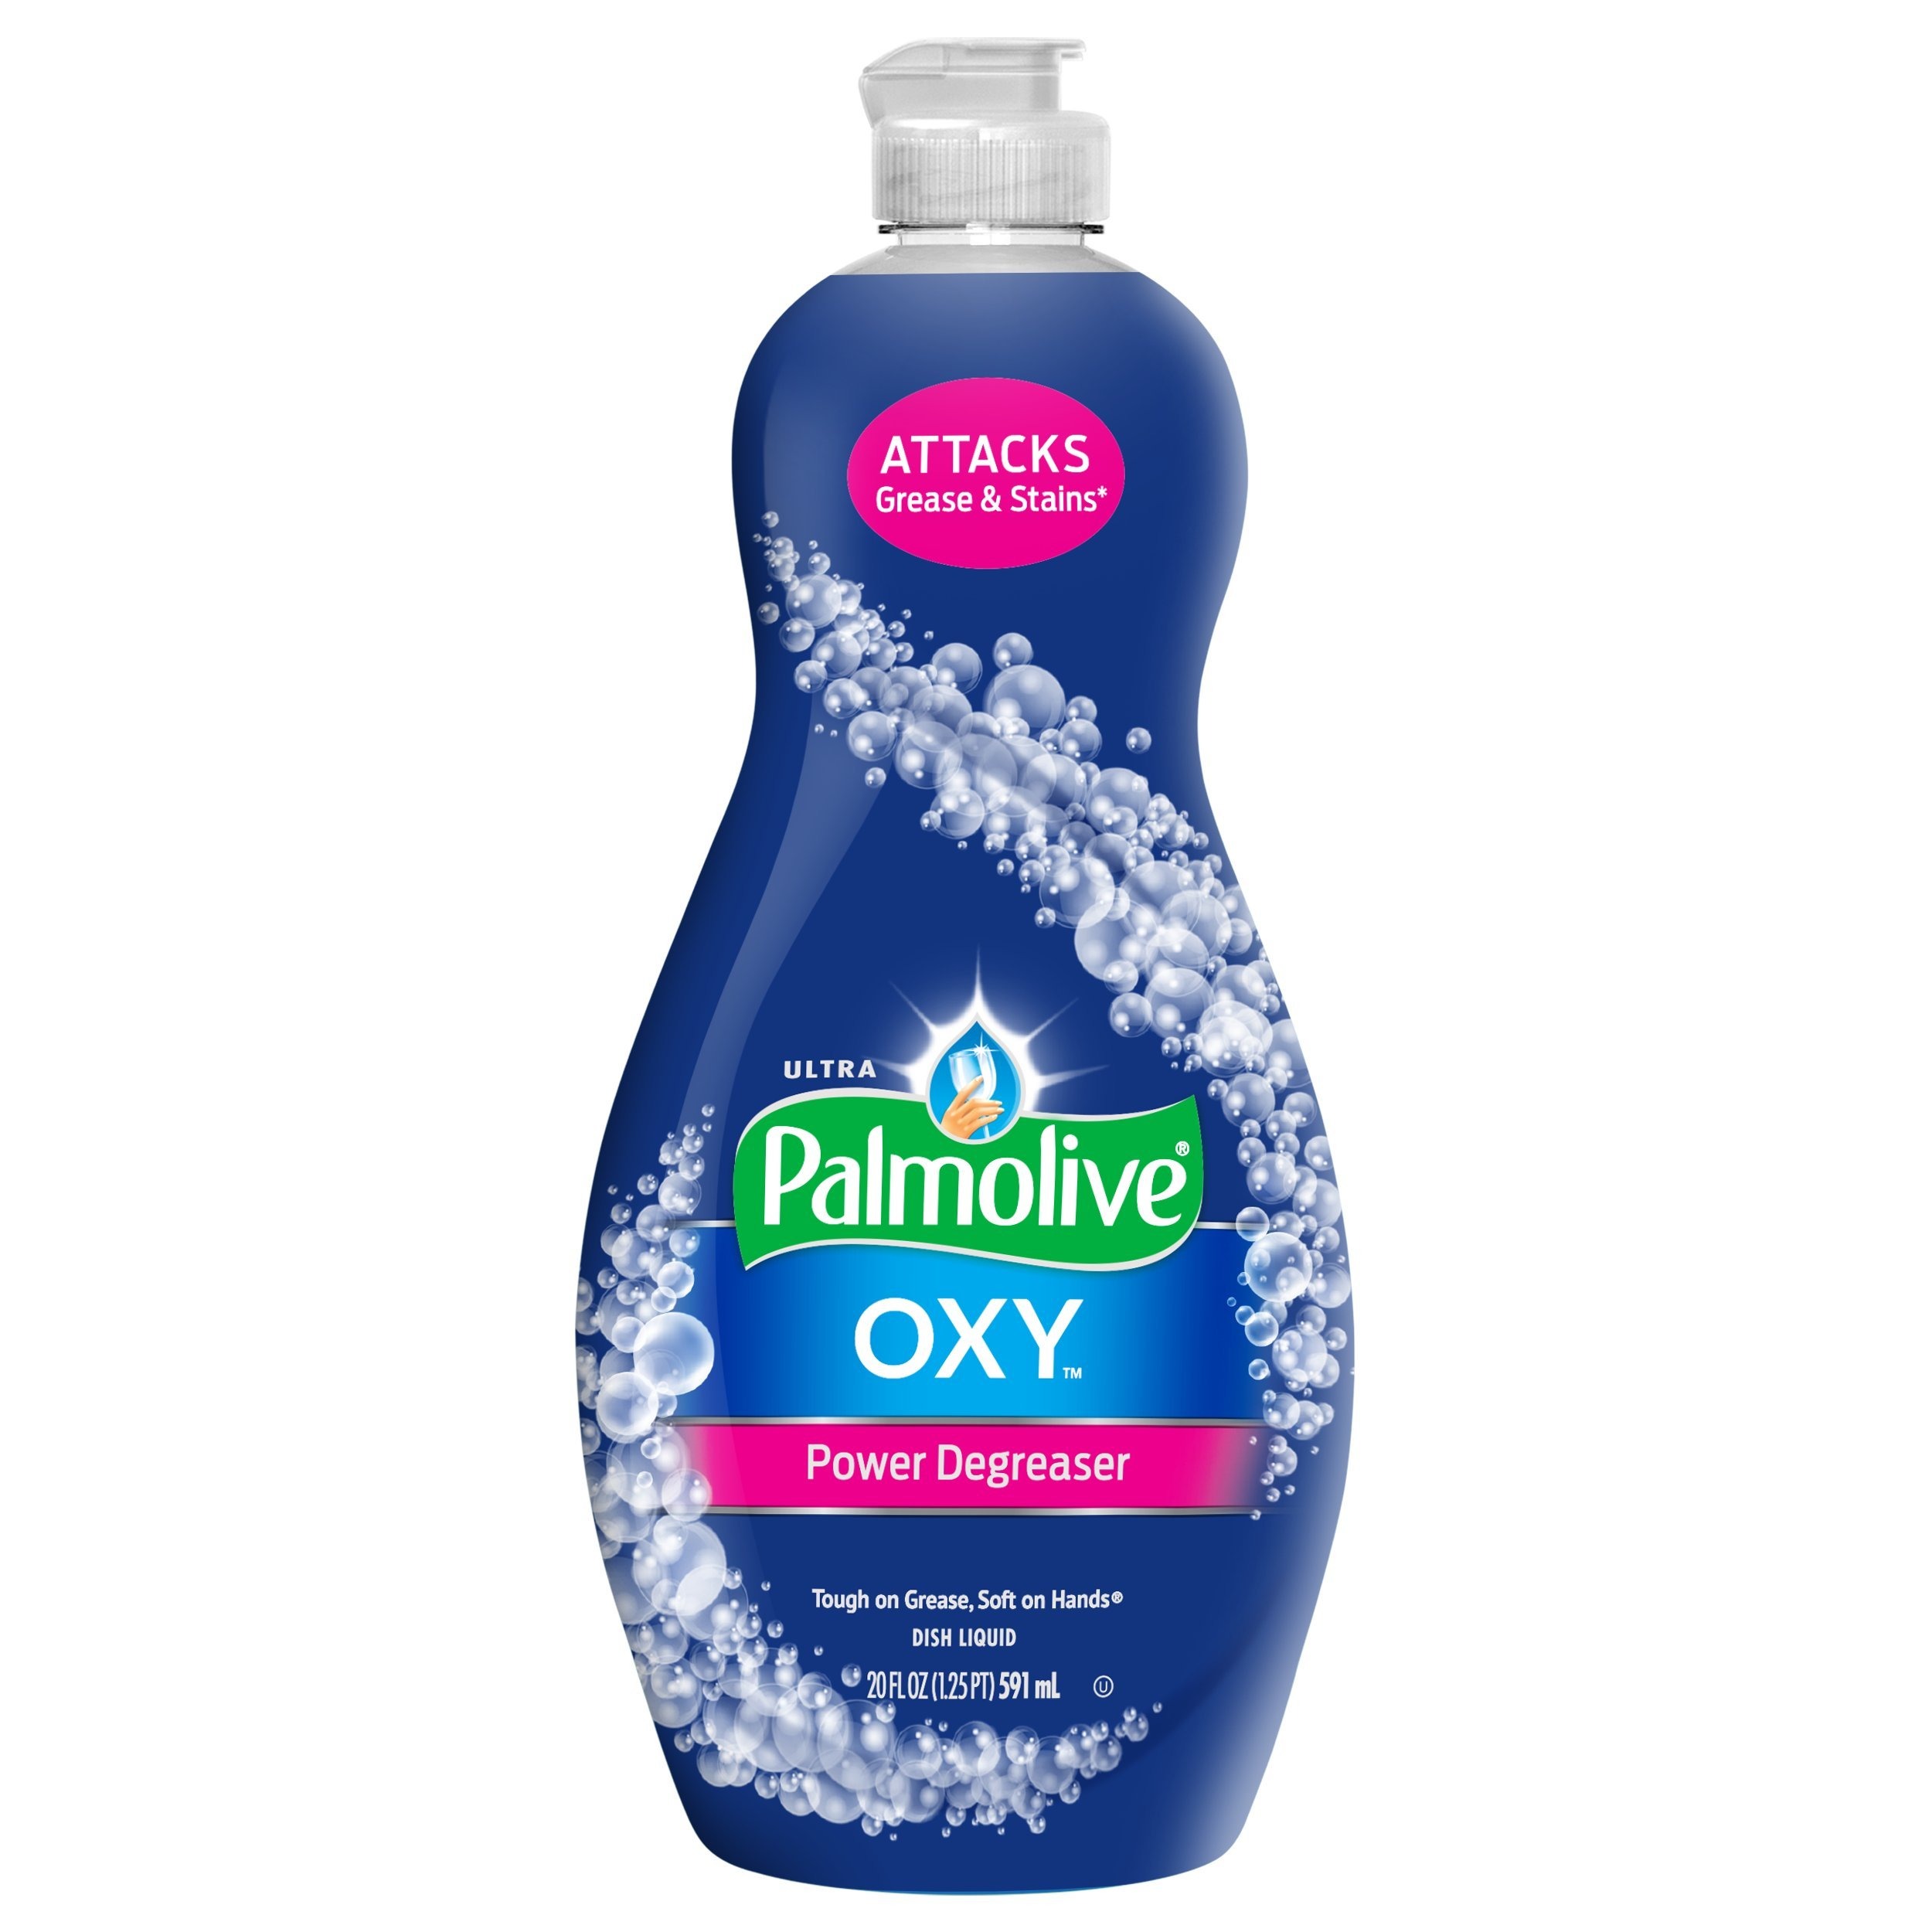
Item Name: Palmolive Ultra Dish Liquid, Oxy Power Degreaser - 20 Fluid Ounce
Bullet Point 1: Attacks grease & stains (fights hard to clean surface stains like coffee)
Bullet Point 2: Tough on grease, soft on hands
Bullet Point 3: Concentrated dish liquid formula
Bullet Point 4: Phosphate free
Bullet Point 5: Kosher
Value: 20.0
Unit: Ounce

Price: 2.995